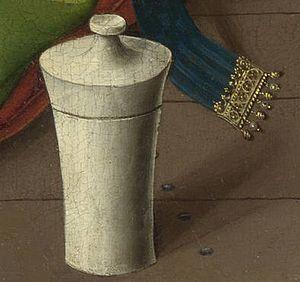
Marie-Madeleine lisant est l'un des trois fragments connus d'un important retable peint au milieu du XVᵉ siècle par le peintre flamand Rogier de le Pasture, connu sous le nom de Rogier van der Weyden. Réalisé entre 1435 et 1438, ce fragment est exposé à la National Gallery de Londres depuis 1860.